Lathyrus pauciflorus

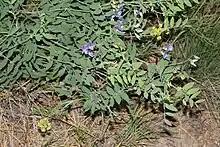
Lathyrus pauciflorus 9730

This plant grows at lower elevations from sagebrush desert to Ponderosa pine forests east of the Cascade crest in Washington, Washington to California and east to Idaho and Arizona.